Pete Dawkins

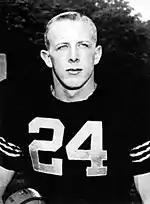
Dawkins with Army in 1958

At age 11, Dawkins was successfully treated for polio with aggressive physical therapy. After earning a scholarship, Dawkins entered Cranbrook School in Bloomfield Hills, Michigan. There he was an all-league quarterback, and captain of the baseball team. He graduated from Cranbrook in 1955.